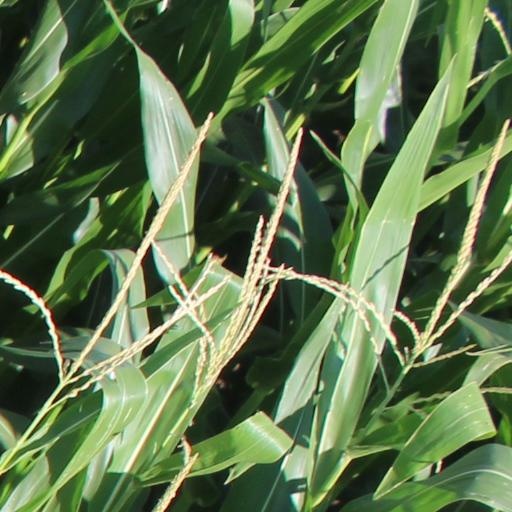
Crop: maize; corn